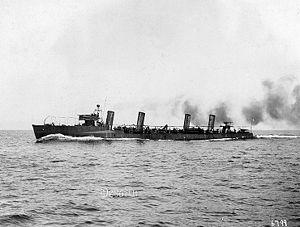
Chester William Nimitz, Sr. a été le troisième et le plus jeune amiral de la Flotte de la Marine des États-Unis, durant la Seconde Guerre mondiale. Il a été nommé Commandant-en-chef de la Flotte du Pacifique en décembre 1941 et Commandant-en-chef interarmées des Zones de l'Océan Pacifique en avril 1942, commandements qu'il a exercés jusqu'en décembre 1945. Il a fini sa carrière comme premier Chef des Opérations navales de l'après-guerre.